Burlescombe

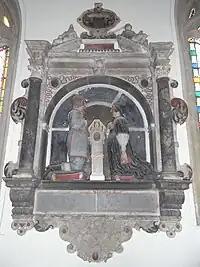
Ayshford mural monument to Elizabeth Wilmot (d.1635)

In the church there is a mural monument to Roger Ayshford (d.1610). It bears the inscription: ""In mortem et memoriam Regery Aysheforde armigery epitaphium obiit ... die Januarii anno 1610 anno aetatis suee 76" (An epitaph in death and memory of Roger Ayshford Esq. who died the ... day of January 1610 in the 76th year of his age) You that passe by this tombe stand still awhile; and with youre tongues and teares the tym begueil; to see soe good a man betr(ayed?) to dust; and not cause why save that hee was rightjust; the Church and churchmen was his cheife delight; to other thinges hee scarse hadd appetite; or if he had twas like himself twas rare; so zeallus all his recreativs weare; hee wisht and wanted tym which was wi(th?)stoode; not to lyve longe but to doe more good; whearin though death hath crost hym yet heell have; his vertueus life survyve his marble grave".